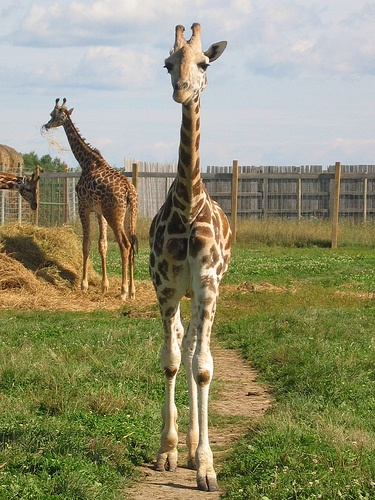
A couple of giraffe standing in a grass field.
A giraffe taking a walk looks at the camera
A giraffe stands on a path on the grass.
A couple of giraffe standing next to each other.
Three giraffes in a fenced in grassy field some eating hay.